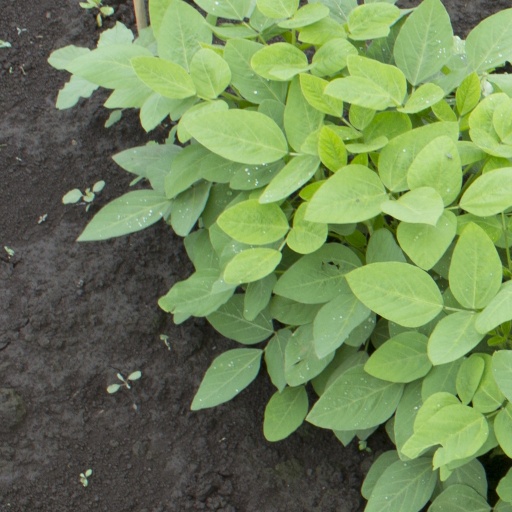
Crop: soybean